Joe Kaeser

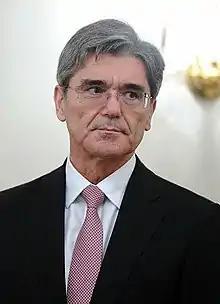
Kaeser in 2014

Joe Kaeser (born Josef Käser; June 23, 1957) is a German manager who was CEO of Siemens AG from 2013 to 2021.